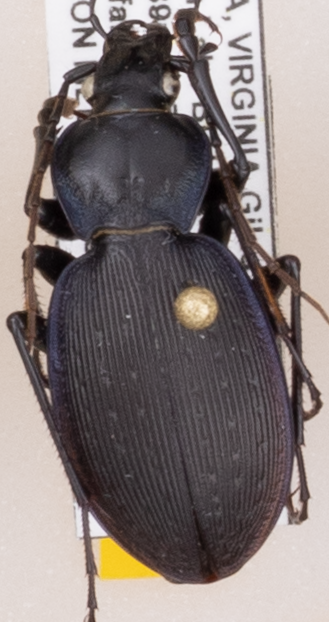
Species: Carabus goryi
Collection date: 2022-05-17
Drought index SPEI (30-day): -1.316
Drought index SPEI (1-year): -1.348
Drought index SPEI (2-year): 0.184